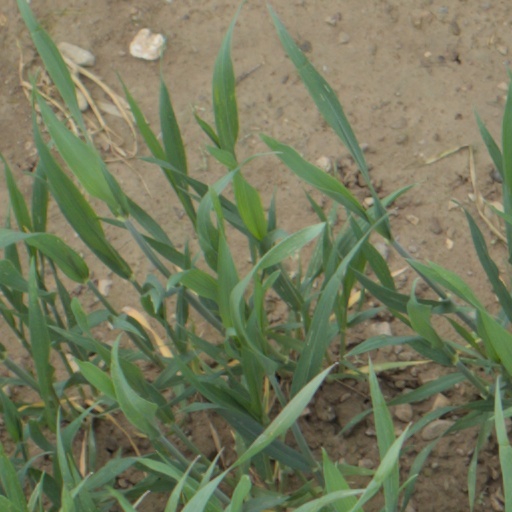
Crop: wheat